David Bowie

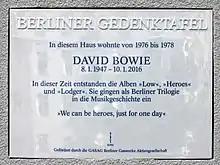
Berlin memorial plaque, Hauptstraße 155, in Schöneberg, Germany

Bowie began a personal and professional relationship with the singer Dana Gillespie in 1964 when he was 17 and she was 14. Their relationship lasted a decade; Bowie wrote the song "Andy Warhol" for her, Gillespie sang backing vocals on "Ziggy Stardust", and Bowie and Mick Ronson produced her 1973 album "Weren't Born a Man". Bowie ended contact with Gillespie following his split from Angie. Gillespie looked back on her time with Bowie fondly.